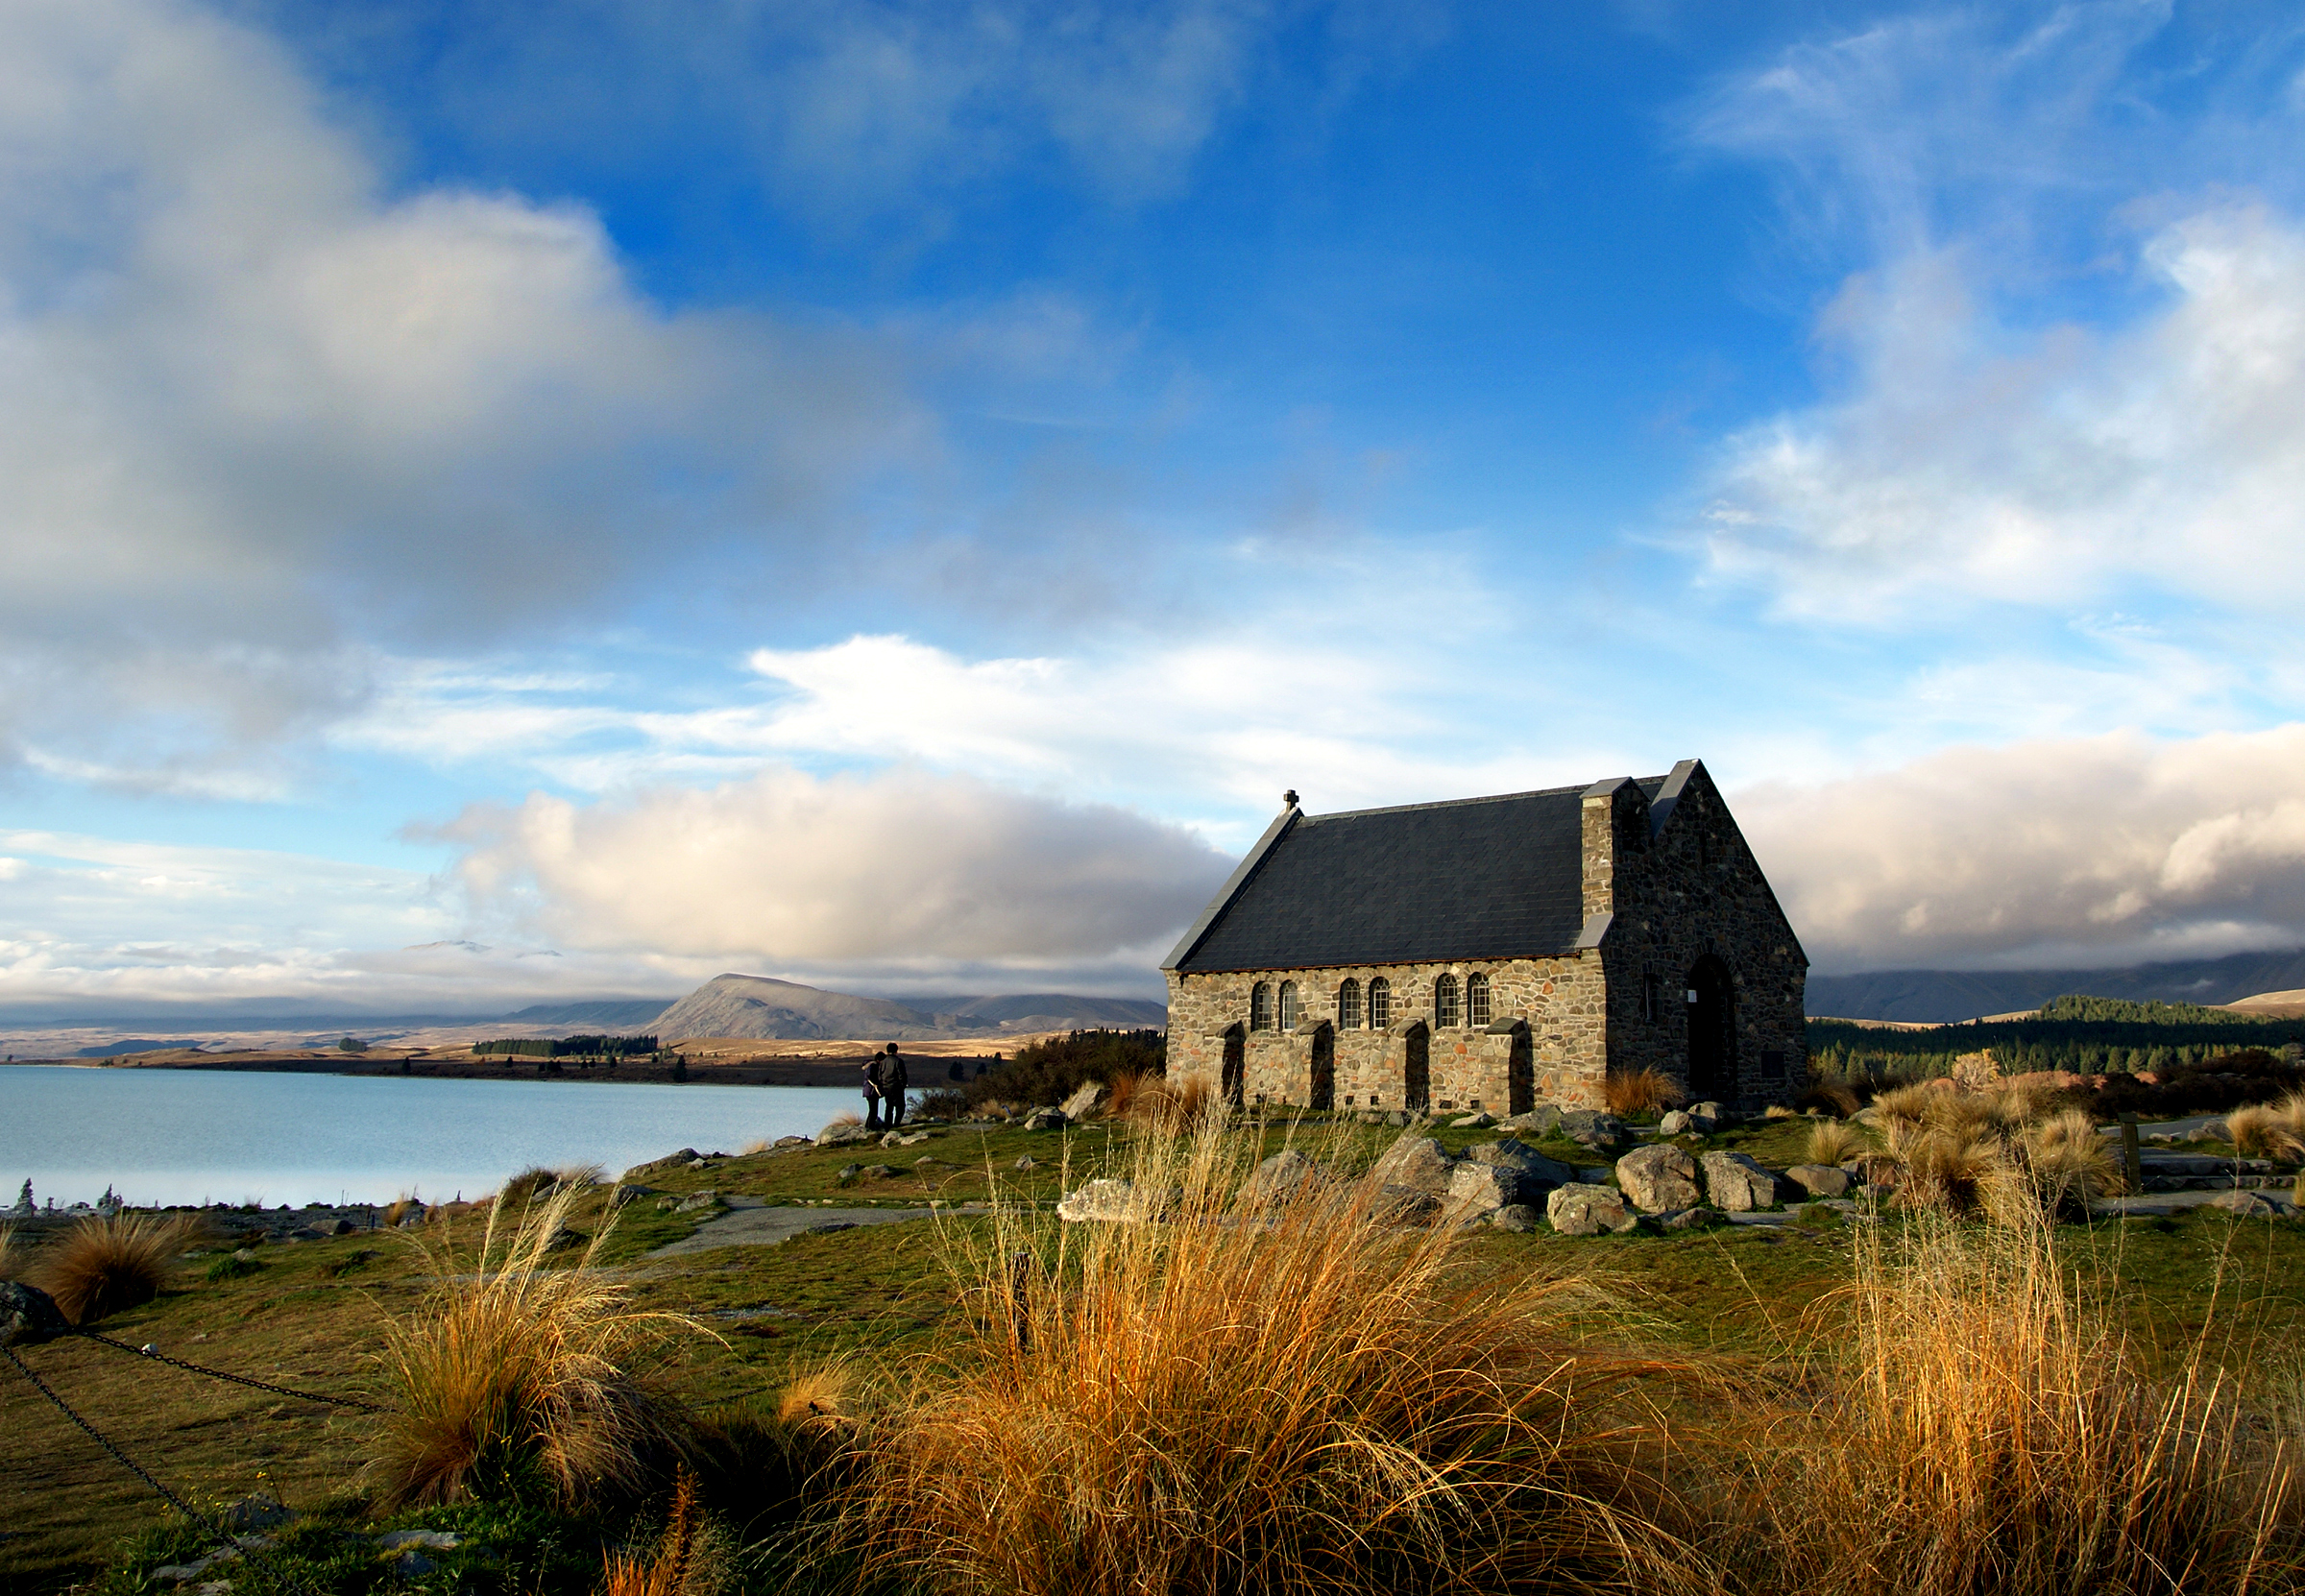
landscape, sea, coast, ocean, horizon, mountain, cloud, architecture, sky, sunset, sunlight, cloudy, morning, hill, dusk, evening, reflection, day, holyplaces, laketekapo, placesofworship, religon, southislandnewzealand, churchofthegoodsheperd, rural area